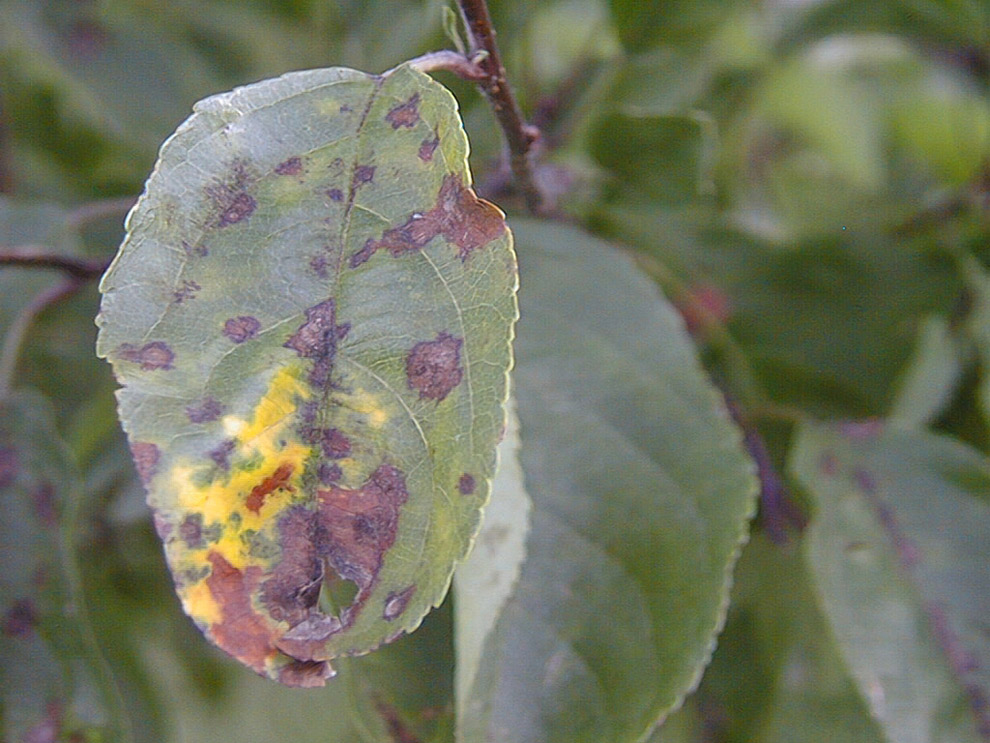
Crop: apple
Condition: scab